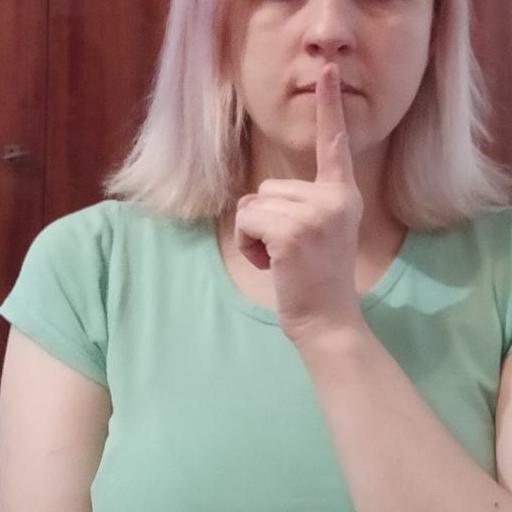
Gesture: mute